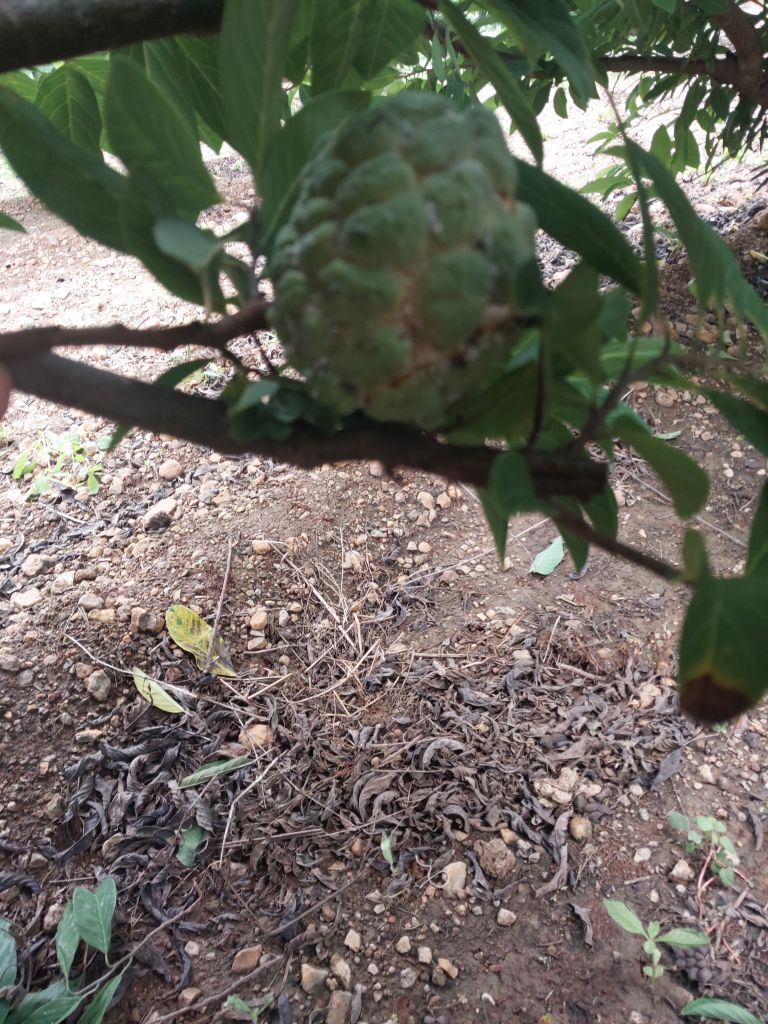
Disease label: Mealy Bug